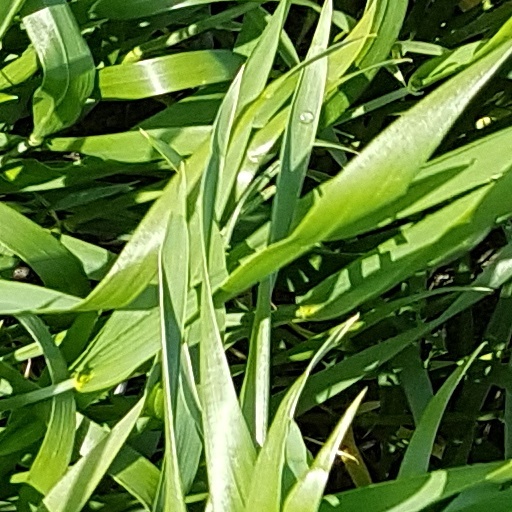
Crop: wheat